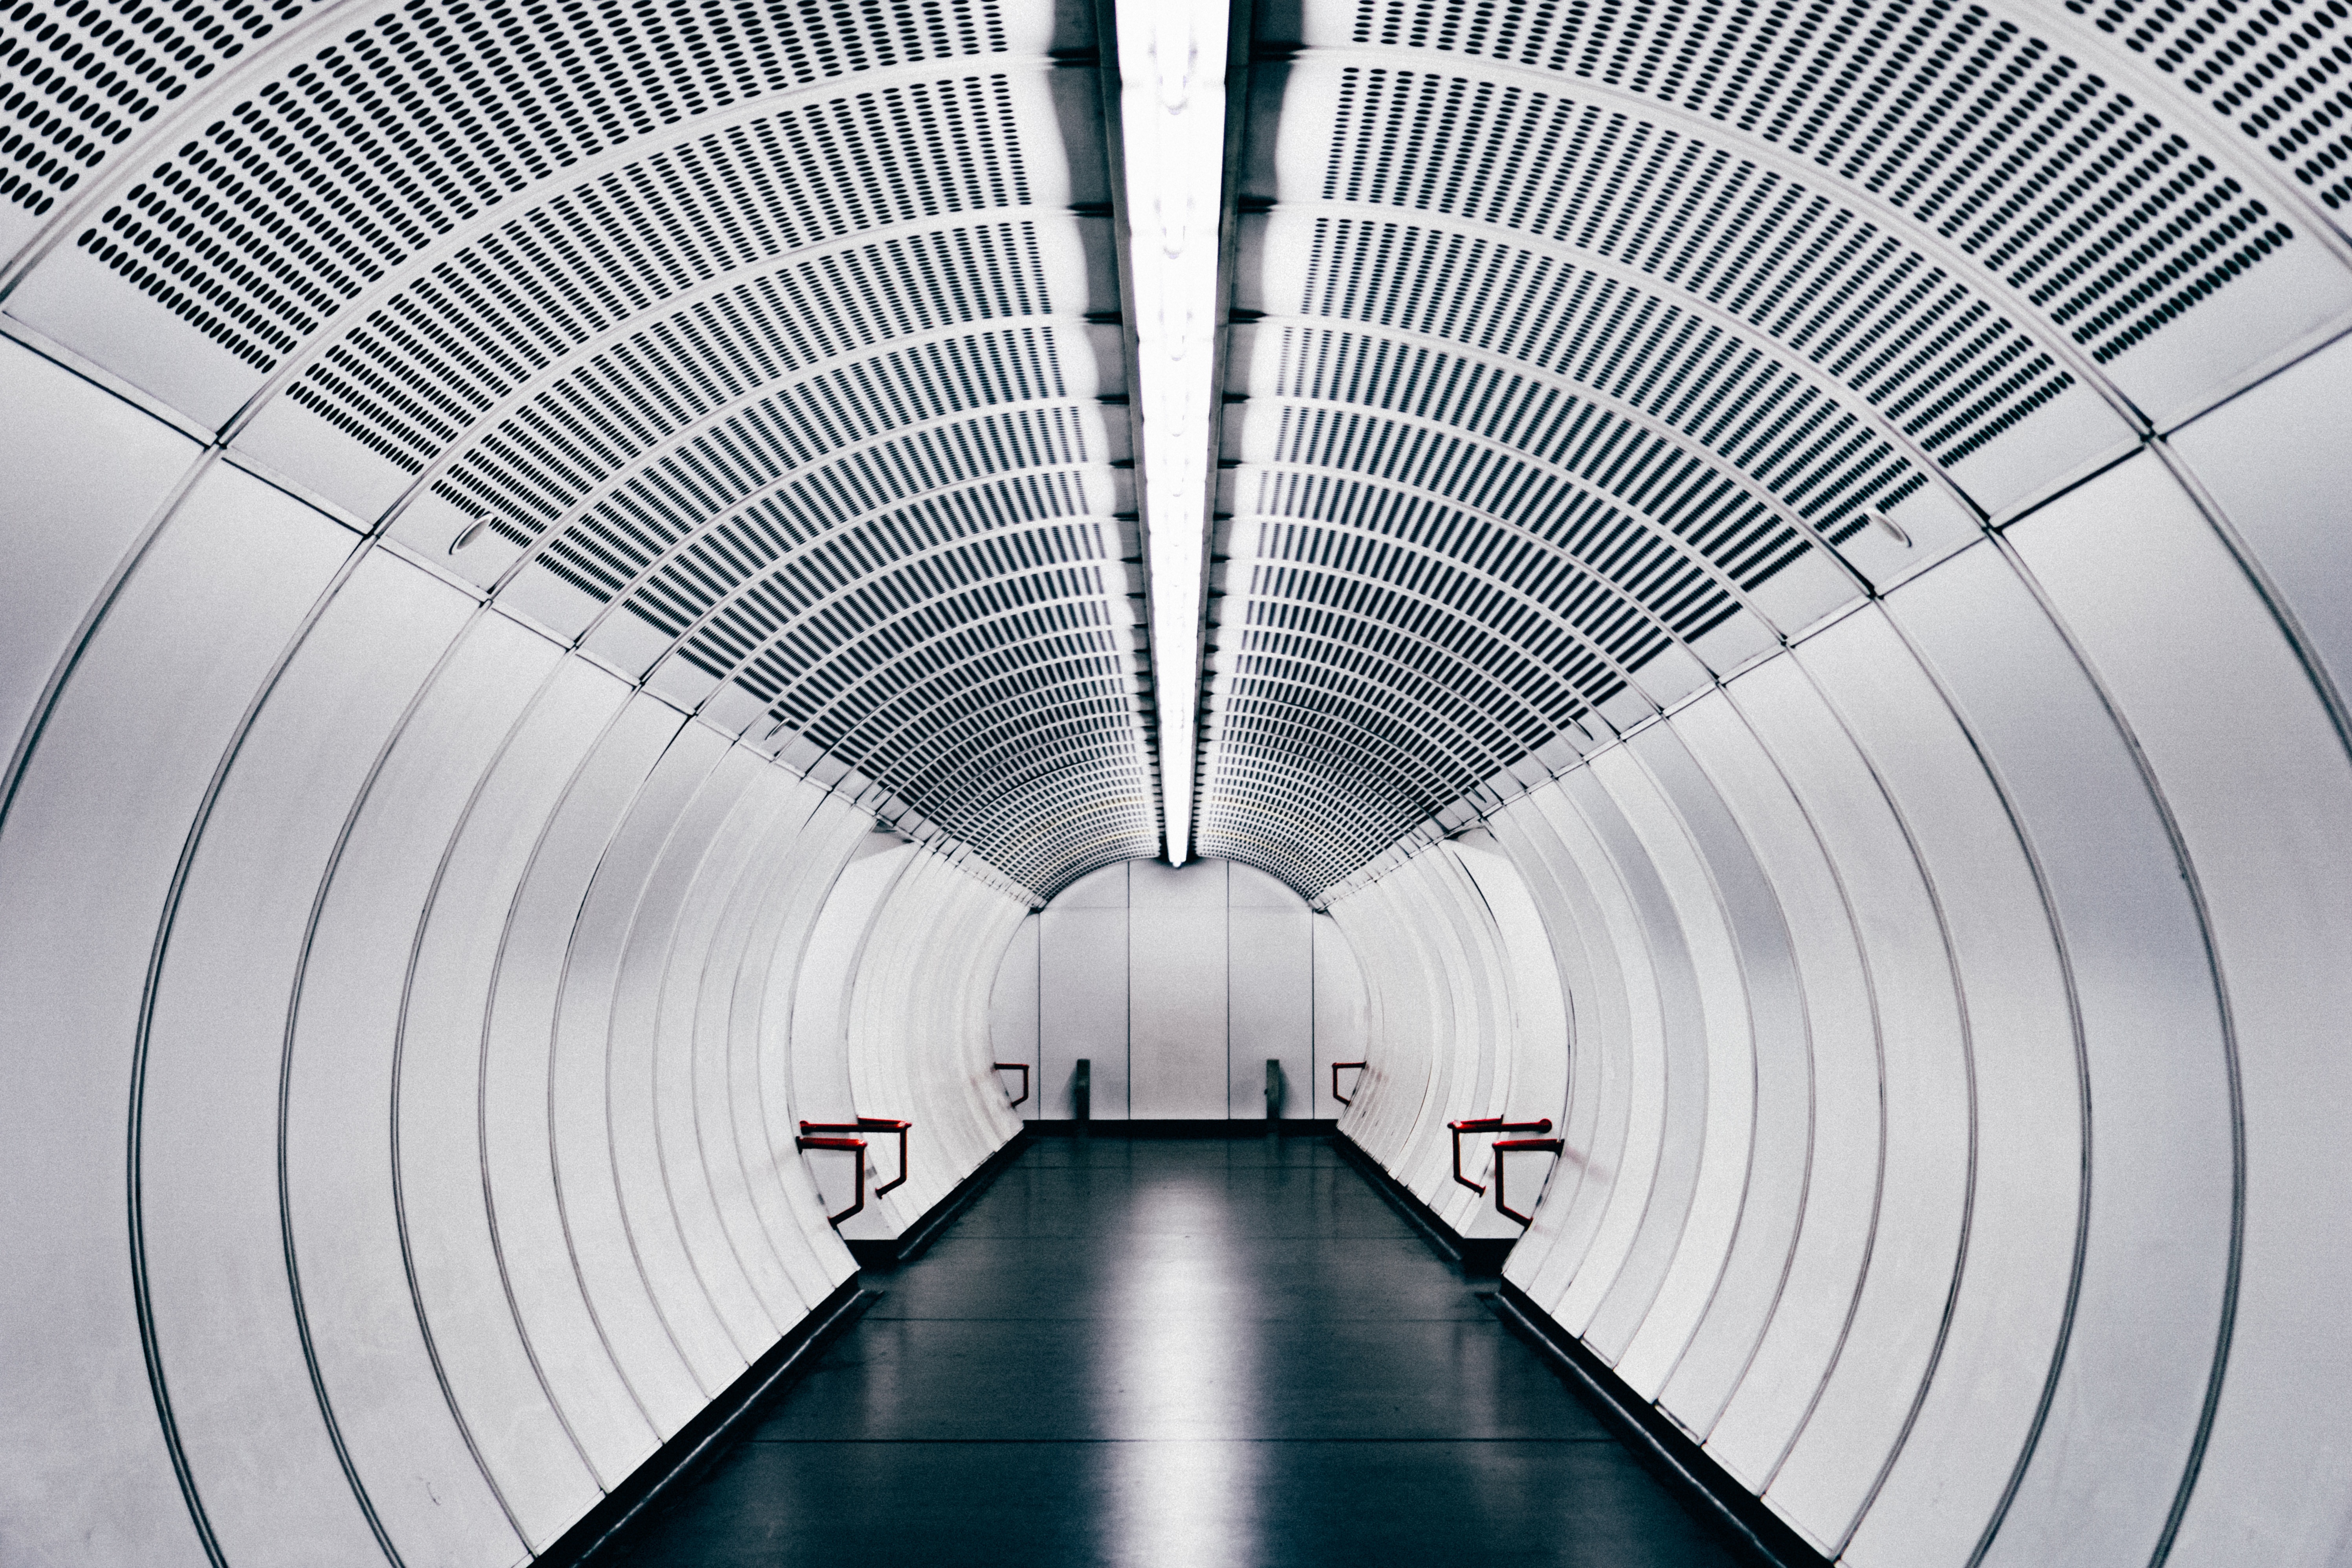
wing, tunnel, line, monochrome, infrastructure, symmetry, aircraft engine